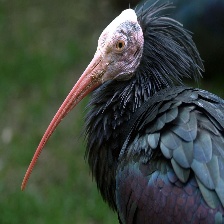
Species: BALD IBIS
Scientific name: GERONTICUS EREMITA